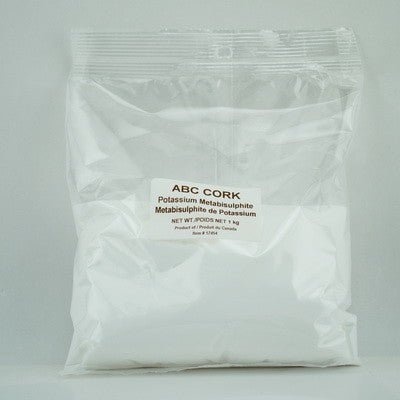
Potassium Metabisulphite 1kg
A convenient way to accurately sulphite wine. Inhibits harmful bacteria and helps prevent oxidation. Add in primary fermenting stage and wait 24 hours before adding yeast.
Brand: abc
Category: Arts & Entertainment > Hobbies & Creative Arts > Homebrewing & Winemaking Supplies > Wine Making > White Wine Making Supplies